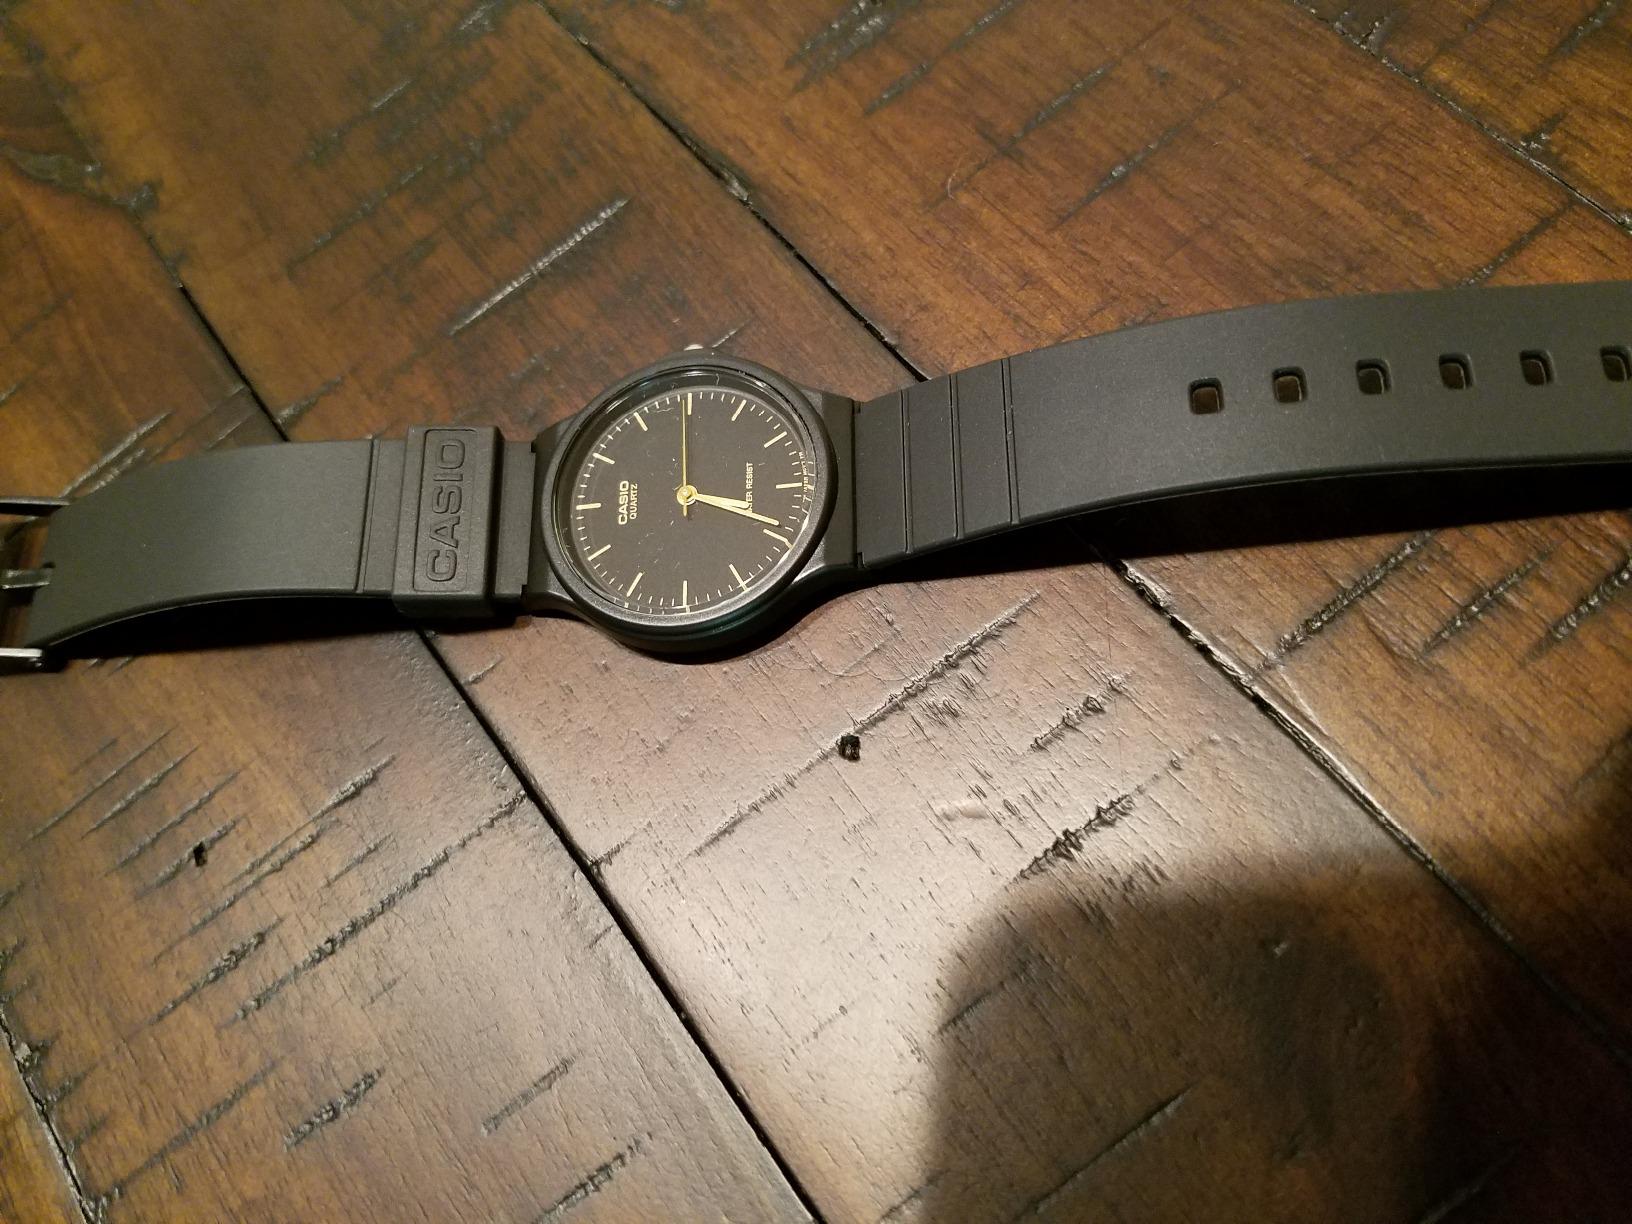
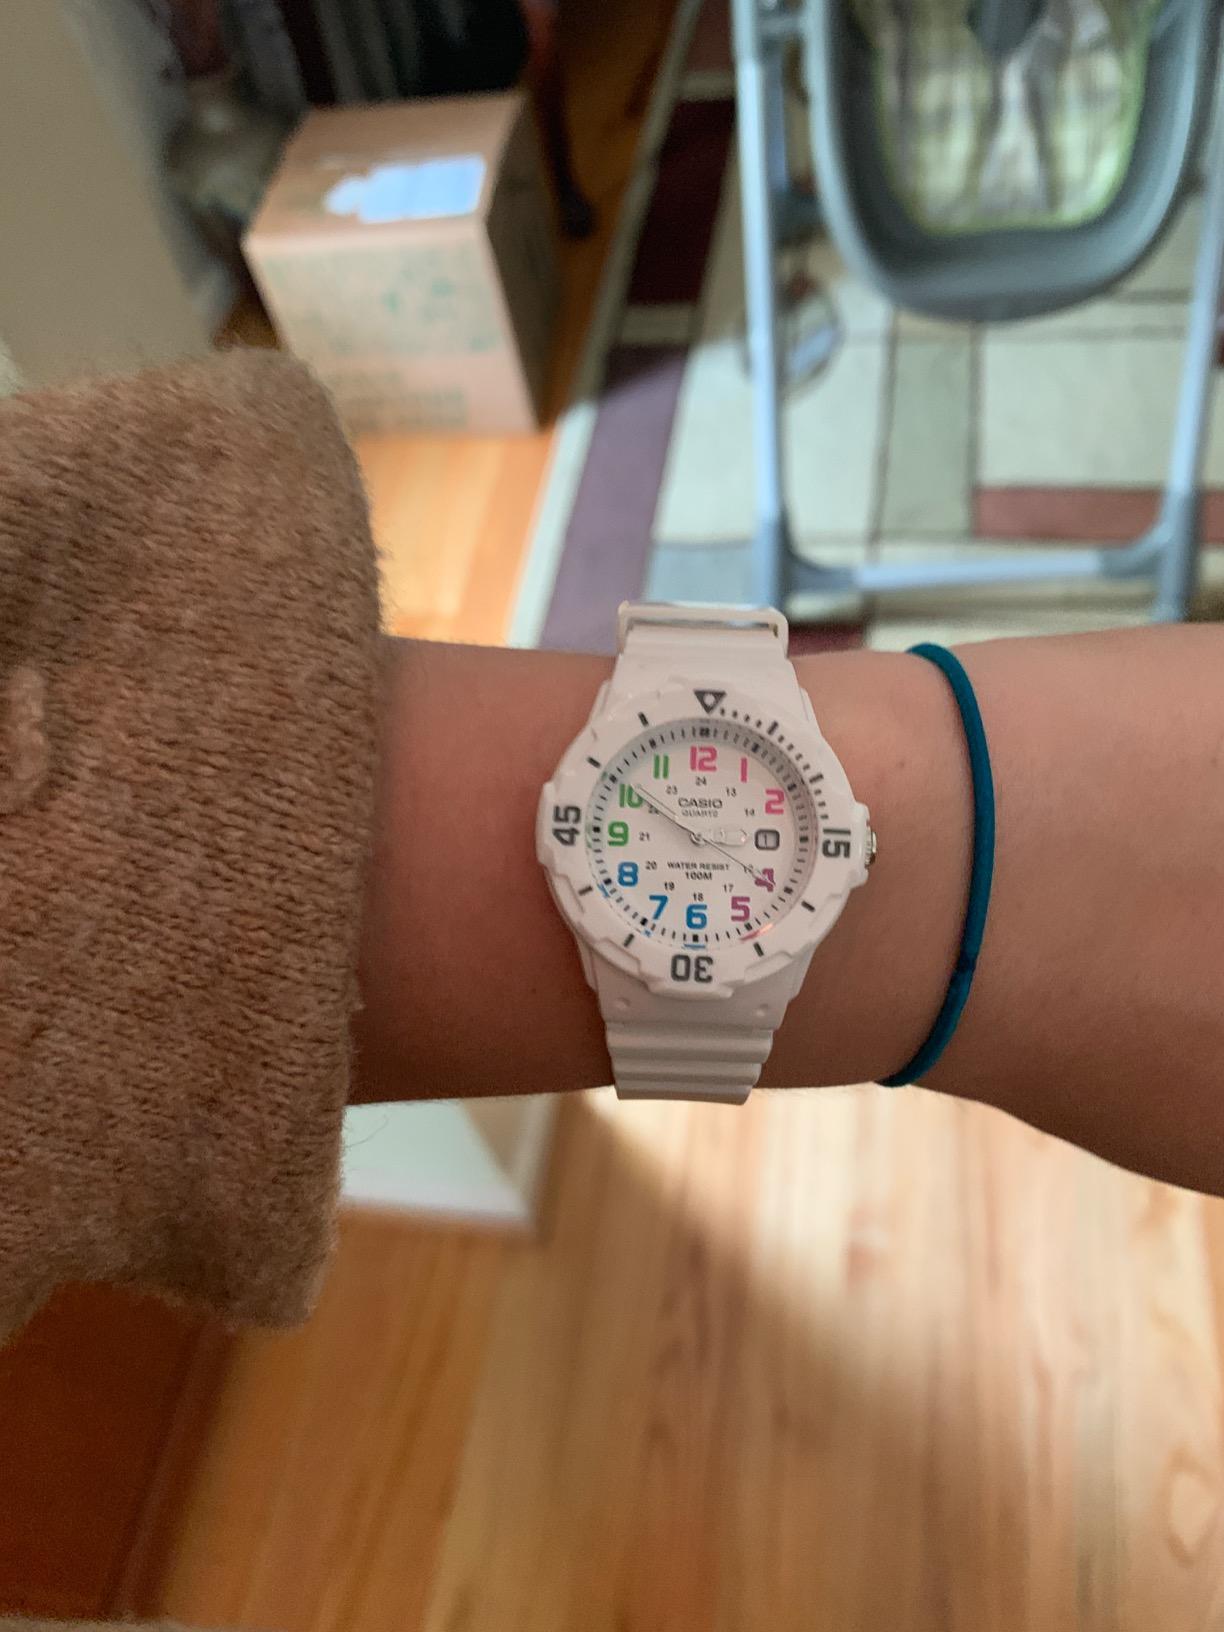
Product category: accessories_watch
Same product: no